Crimmitschau

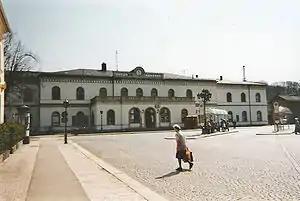
Crimmitschau station

Crimmitschau lies directly at the Autobahn A4 and can be reached through the exits Schmölln and Meerane.